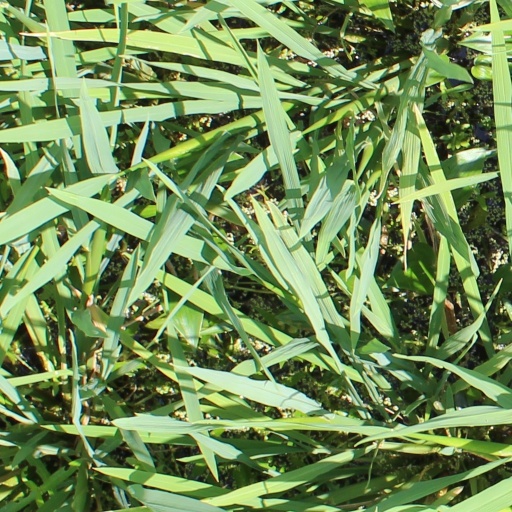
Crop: rice